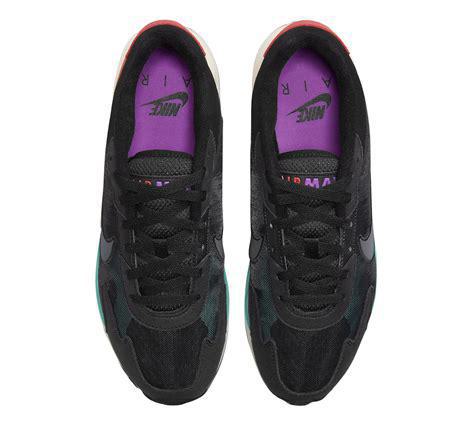
Brand: Nike
Model: Air Max Solo